Micrometer (device)

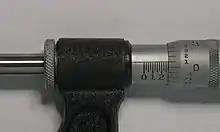
Imperial unit micrometer thimble showing a reading of 0.2760 in. The main scale reads 0.275 in (exact) plus 0.0010 in (estimated) on the secondary scale (the last zero is an estimated tenth). The reading would be 0.2760 ± 0.0005 in, which includes plus/minus half the width of the smallest ruling as the error. Here it has been assumed that there is no zero point error (often untrue in practice).

The spindle of a micrometer graduated for the Imperial and US customary measurement systems has 40 threads per inch, so that one turn moves the spindle axially 0.025 inch (1 ÷ 40 = 0.025), equal to the distance between adjacent graduations on the sleeve. The 25 graduations on the thimble allow the 0.025 inch to be further divided, so that turning the thimble through one division moves the spindle axially 0.001 inch (0.025 ÷ 25 = 0.001). Thus, the reading is given by the number of whole divisions that are visible on the scale of the sleeve, multiplied by 25 (the number of thousandths of an inch that each division represents), plus the number of that division on the thimble which coincides with the axial zero line on the sleeve. The result will be the diameter expressed in thousandths of an inch. As the numbers 1, 2, 3, etc., appear below every fourth sub-division on the sleeve, indicating hundreds of thousandths, the reading can easily be taken.